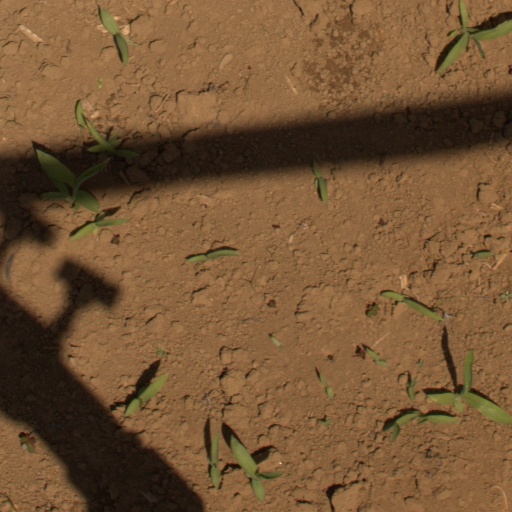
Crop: Jerusalem artichoke